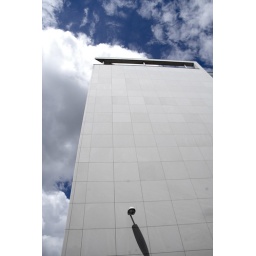
stuttgart in lamp on wall pt. 3